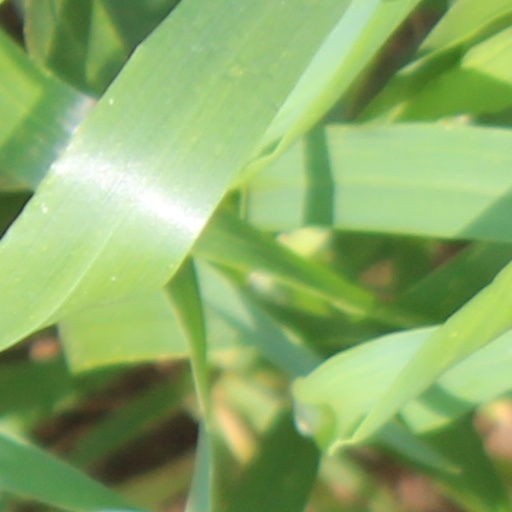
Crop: wheat